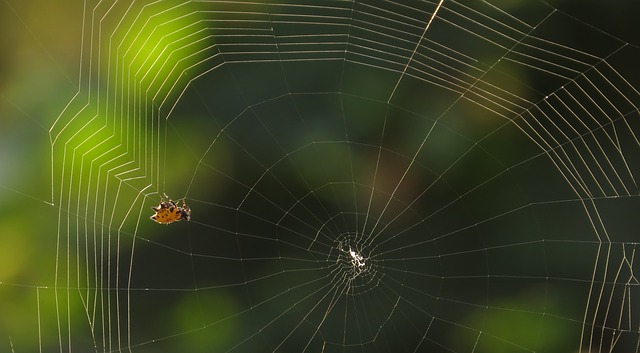
Label: spider